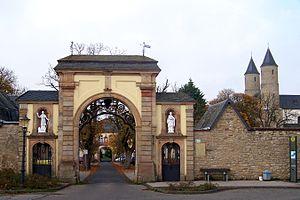
L'abbaye de Steinfeld est une abbaye située à Kall, en Rhénanie-du-Nord-Westphalie, Allemagne. Il ne faut pas la confondre avec l'abbaye bénédictine de Steinfeld, située juste à côté.